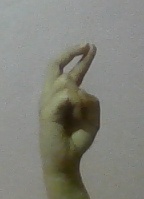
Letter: zay